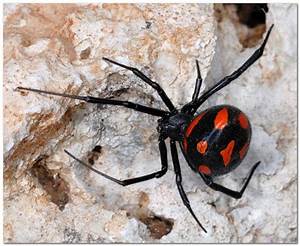
Label: ragno